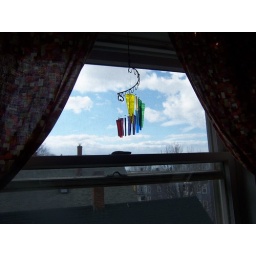
Wind chime in our kitchen window